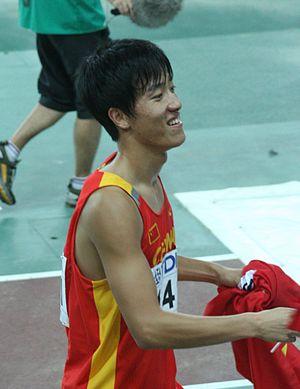
L'épreuve du 110 mètres haies des championnats du monde d'athlétisme 2007 s'est déroulée du 29 au 31 août 2007 dans le Stade Nagai d'Osaka, au Japon. Elle est remportée par le Chinois Liu Xiang.
Liu Xiang, né le 13 juillet 1983 à Shanghai, est un athlète chinois, spécialiste du 110 mètres haies. Il est le précédent détenteur du record du monde de la discipline avec un temps de 12 s 88 établi à Lausanne, le 11 juillet 2006. Ce record a été battu le 12 juin 2008 par le cubain Dayron Robles.